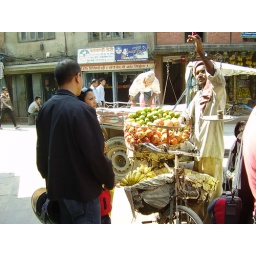
Het wegen van fruit op de straat in Kathmandu.